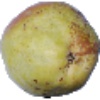
Label: pear_williams